Commando

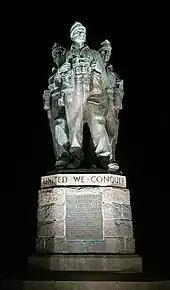
The Commando Memorial unveiled in 1952 in Scotland is dedicated to the British Commandos of the Second World War.

In 1941, Lieutenant-Colonel D. W. Clarke of the British Imperial General Staff, suggested the name "commando" for specialized raiding units of the British Army Special Service in evocation of the effectiveness and tactics of the Boer commandos. During World War II, American and British publications, confused over the use of the plural "commandos" for that type of British military units, gave rise to the modern common habit of using "a commando" to mean one member of such a unit, or one man engaged on a raiding-type operation.